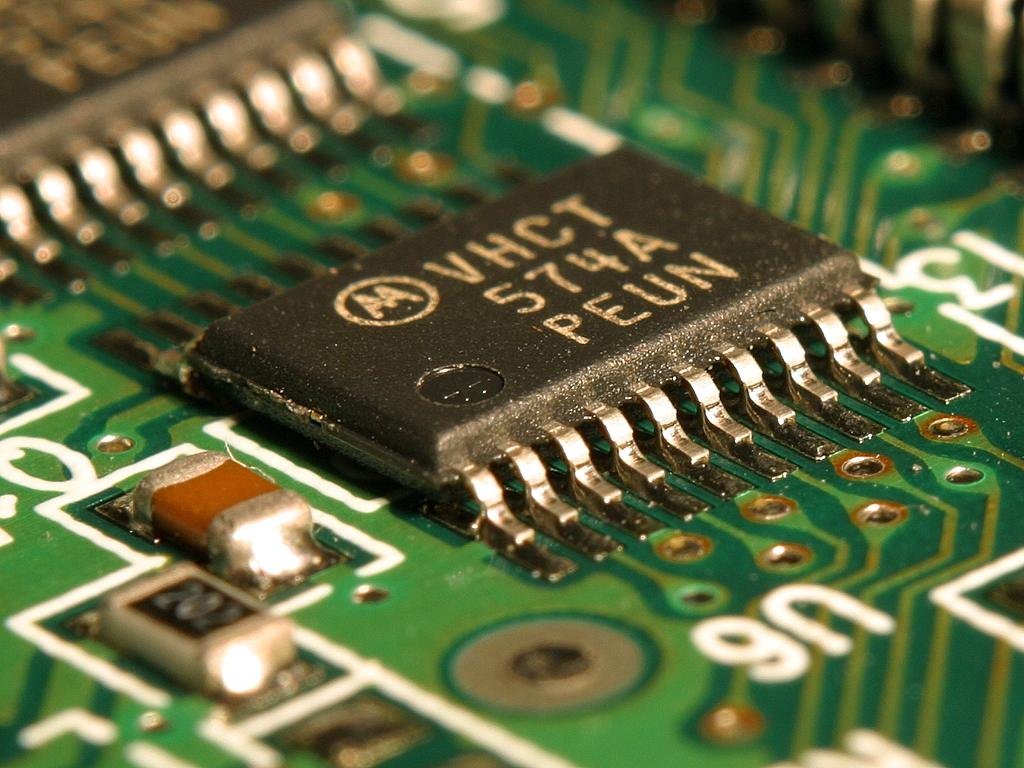
board, technology, green, current, electronics, components, circuit, ic, electrical engineering, capacitors, microcontroller, electronic engineering, electronic device, computer hardware, personal computer hardware, electrical network, random access memory